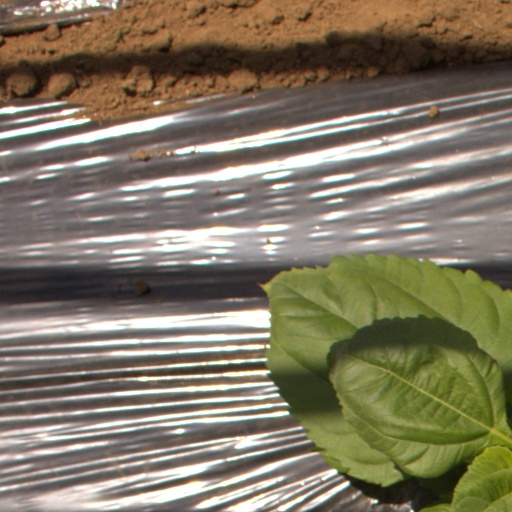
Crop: Jerusalem artichoke